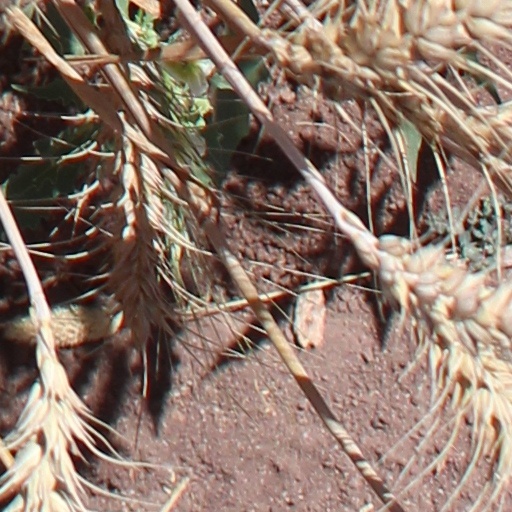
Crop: wheat